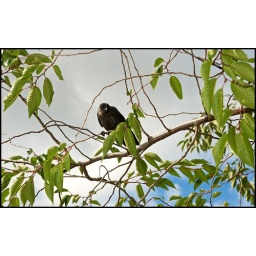
Black bird in the green